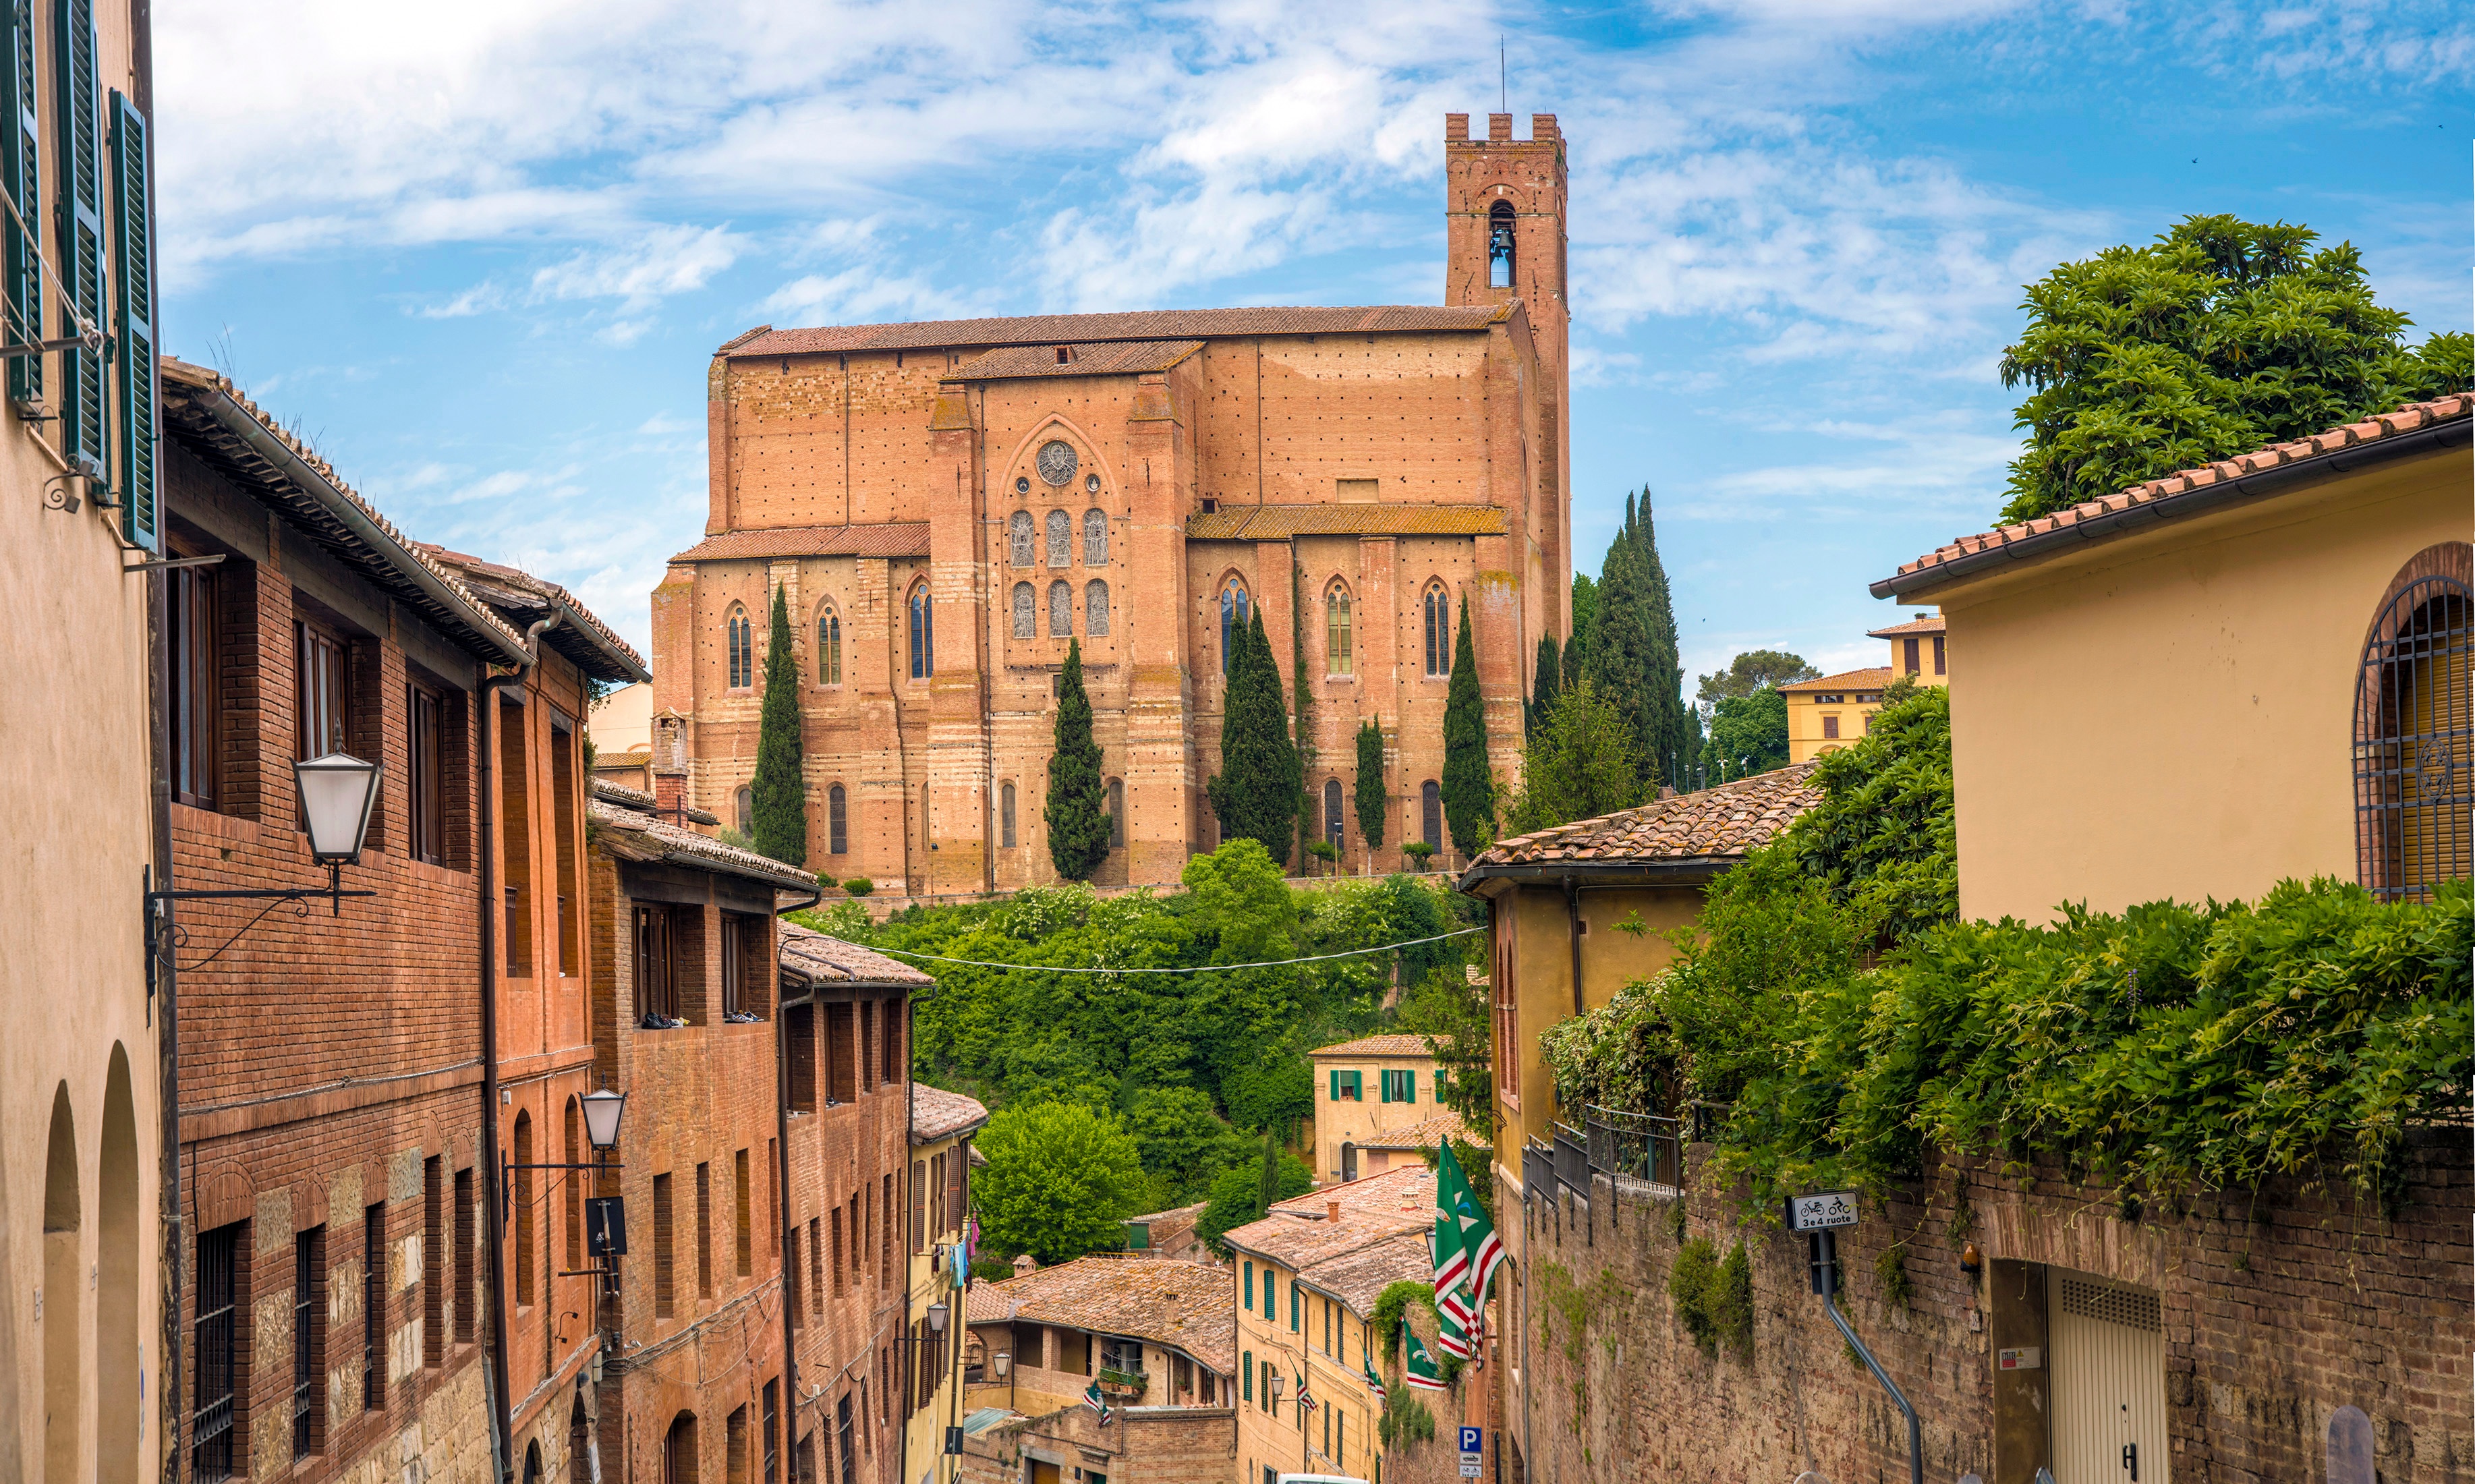
architecture, sky, house, town, canal, cityscape, village, europe, tuscany, facade, tourism, waterway, san domenico, basilica, estate, neighbourhood, residential area, human settlement